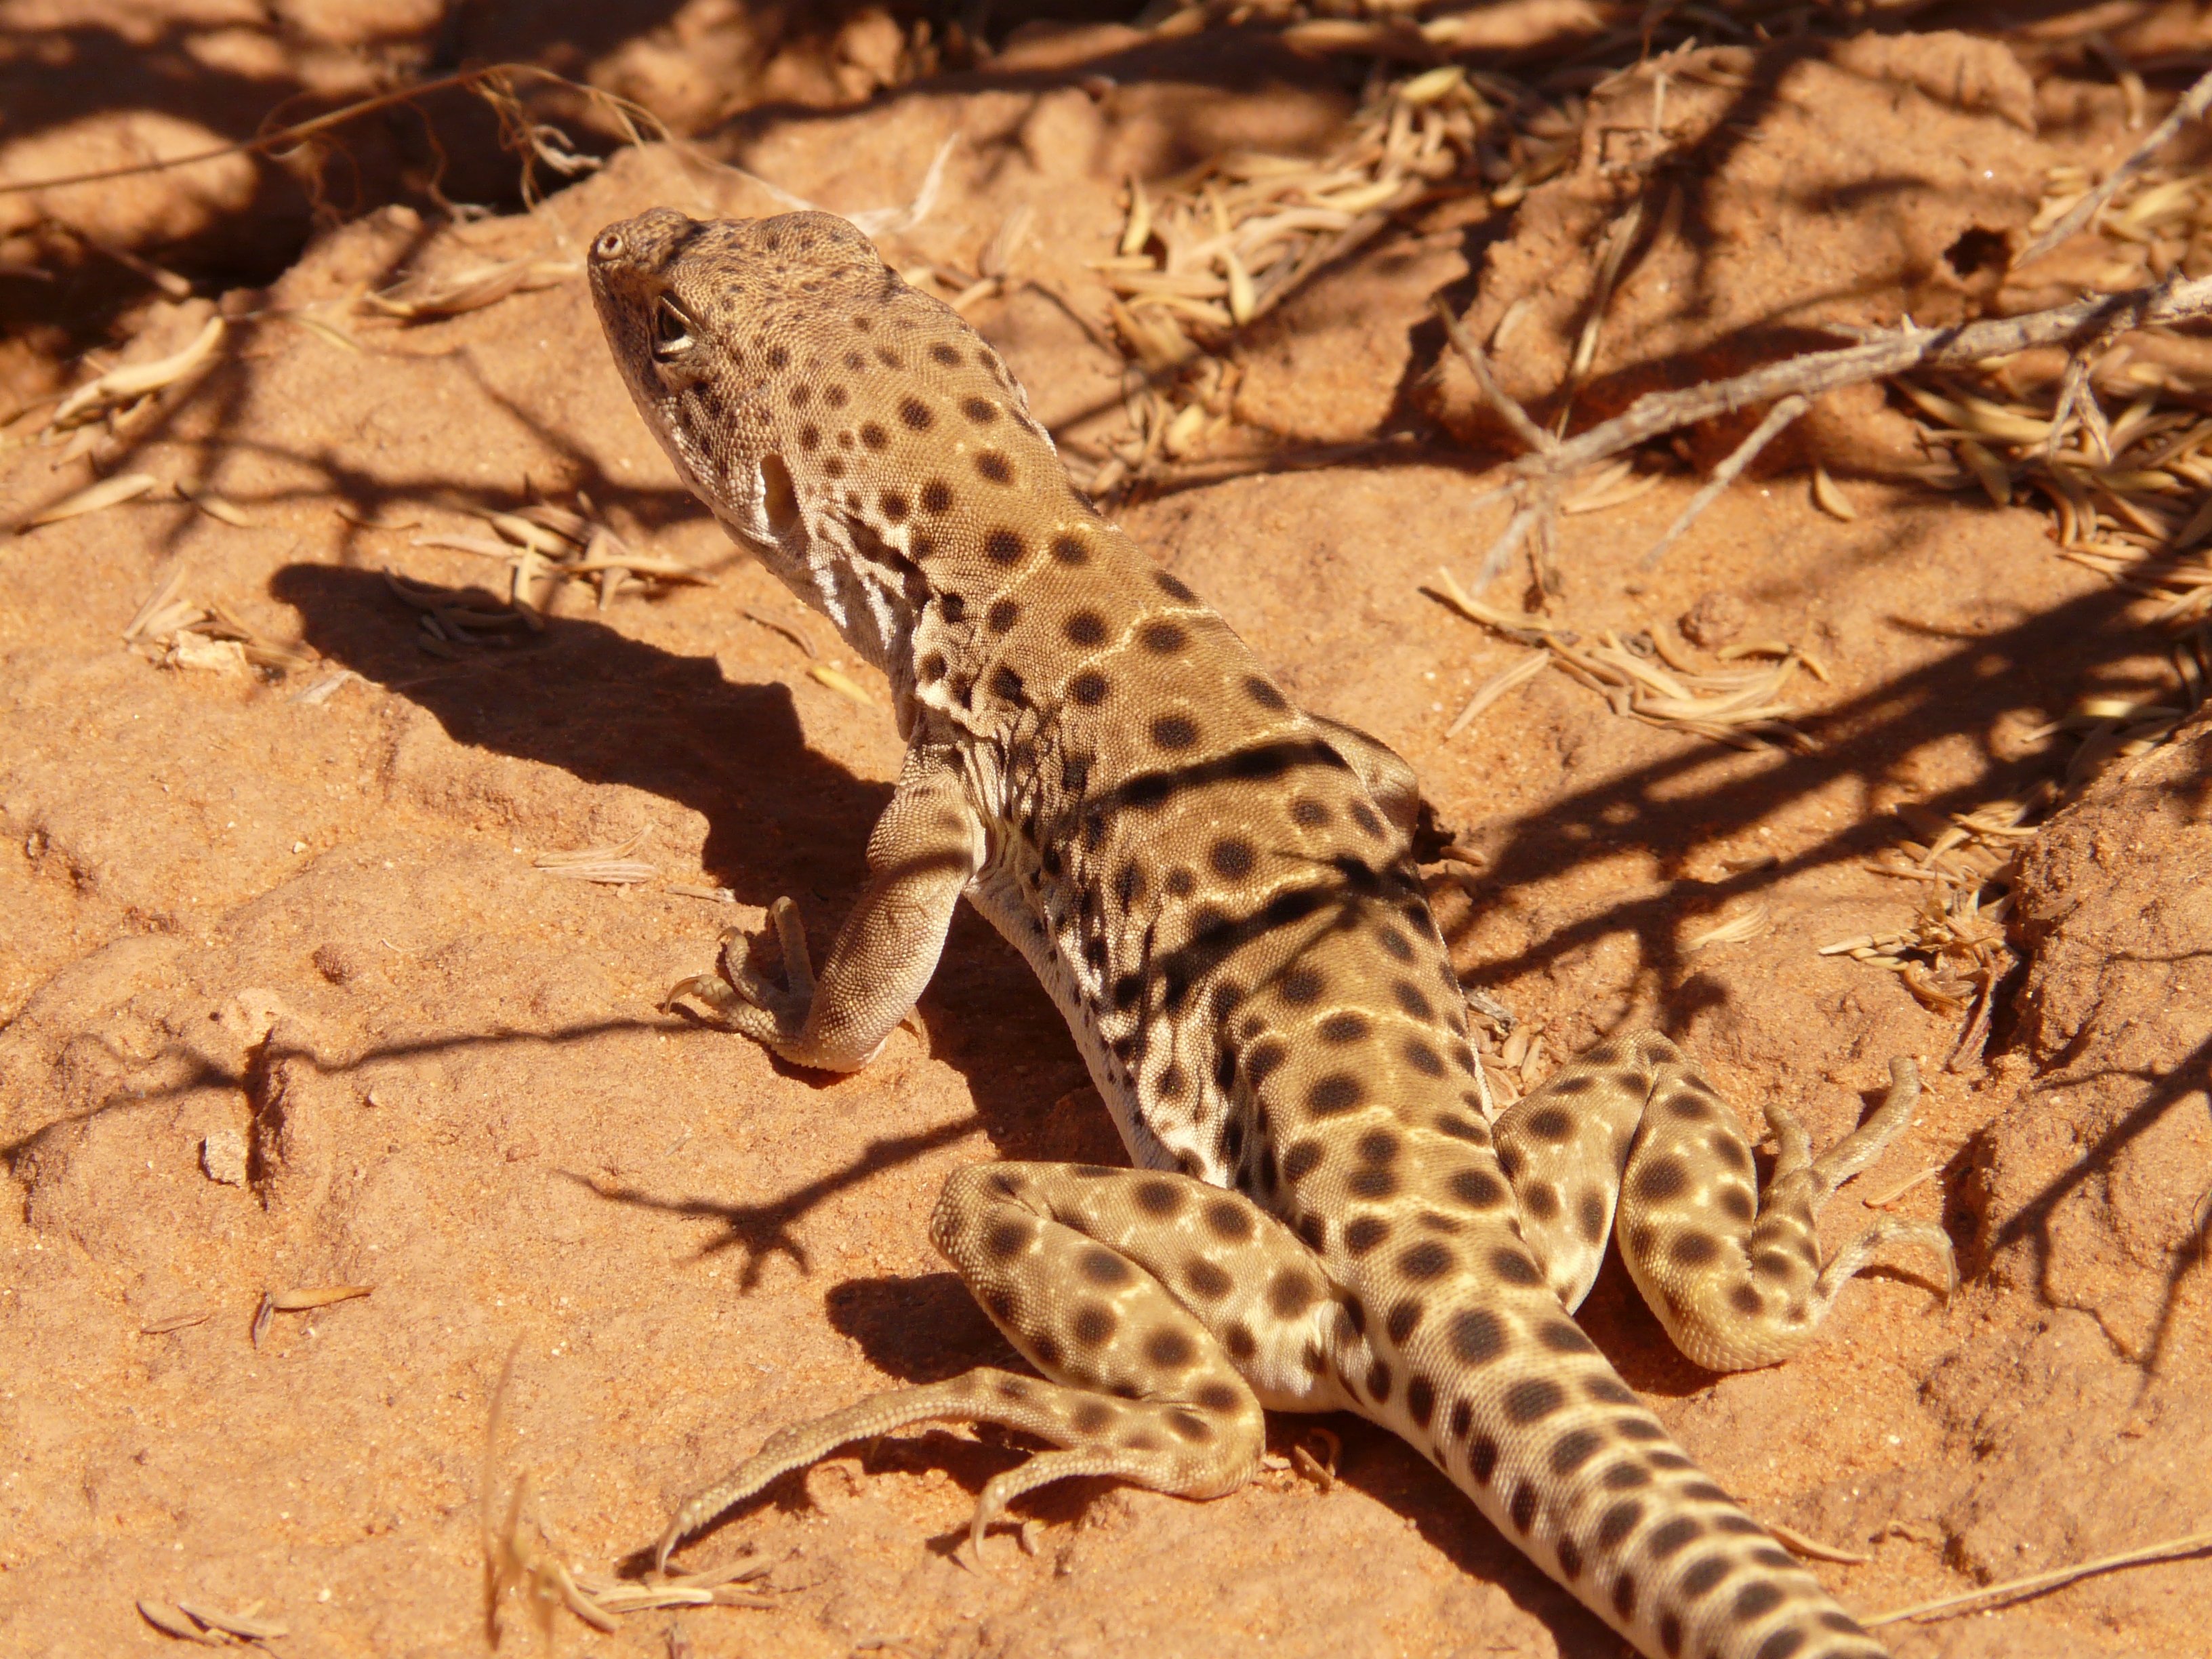
desert, animal, wildlife, usa, reptile, national park, iguana, fauna, lizard, gecko, utah, vertebrate, creature, arches national park, serpent, agamidae, sidewinder, scaled reptile